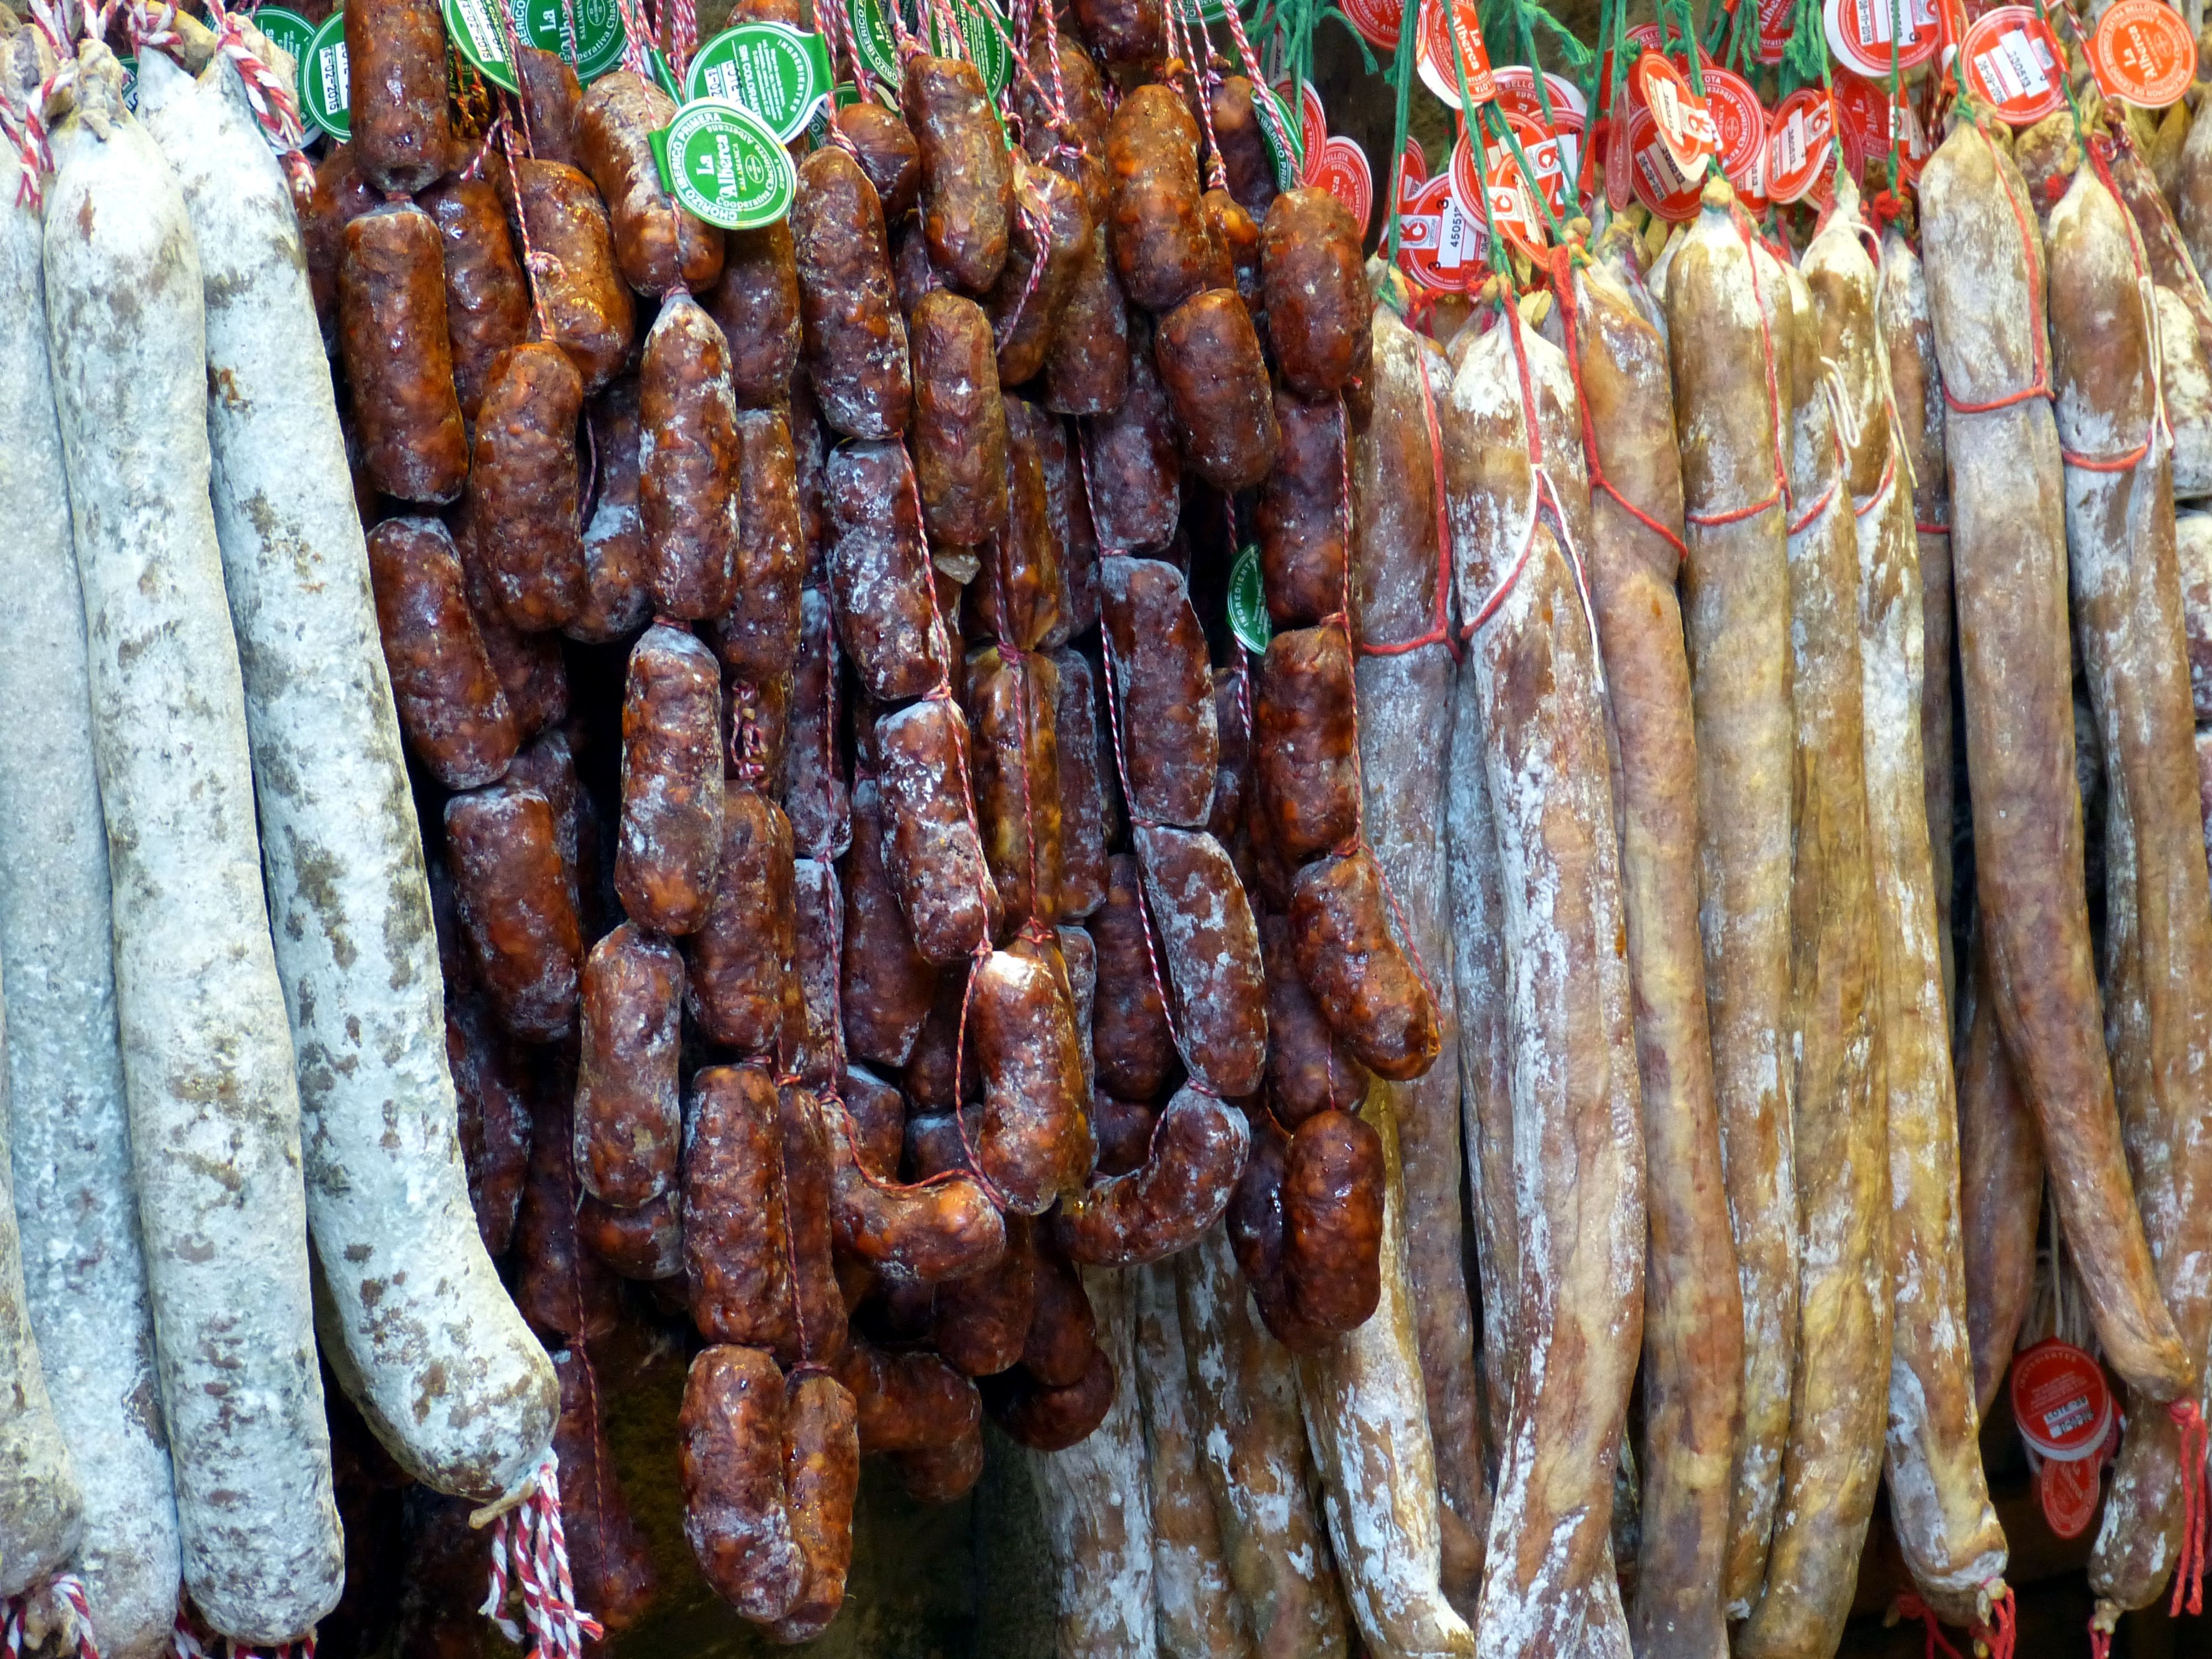
dish, food, eat, meat, cuisine, delicious, sausage, salami, smoked, grilling, barbecue grill, outdoor grill, animal source foods, kielbasa, churrasco food